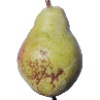
Label: Pear Williams 1